College Street, Dublin

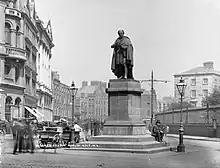
Thomas Moore statue, circa 1910, with ice cream carts and Trinity College railing on right

College Street provides an impressive view of the eastern portico of the Bank of Ireland building, originally the entrance to the Irish House of Lords with its six tall Corinthian pillars surmounted by statues of Fortitude, Justice, and Liberty.